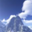
Label: mountain